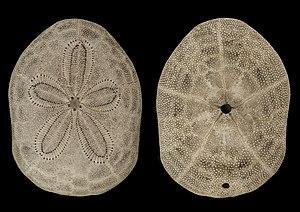
Test de l'oursin de sable Clypeaster reticulatus trouvé sur la plage de Saint-Pierre (île de La Réunion)
L'île de La Réunion est un département d'outre-mer français situé dans le sud-ouest de l'océan Indien.
Neognathostomata est un super-ordre d'oursins irréguliers.
Clypeaster est un genre d'oursins plats de la famille des Clypeasteridae.
Clypeaster reticulatus est une espèce d'oursin irrégulier, présent dans le bassin indo-pacifique.